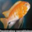
Label: aquarium_fish